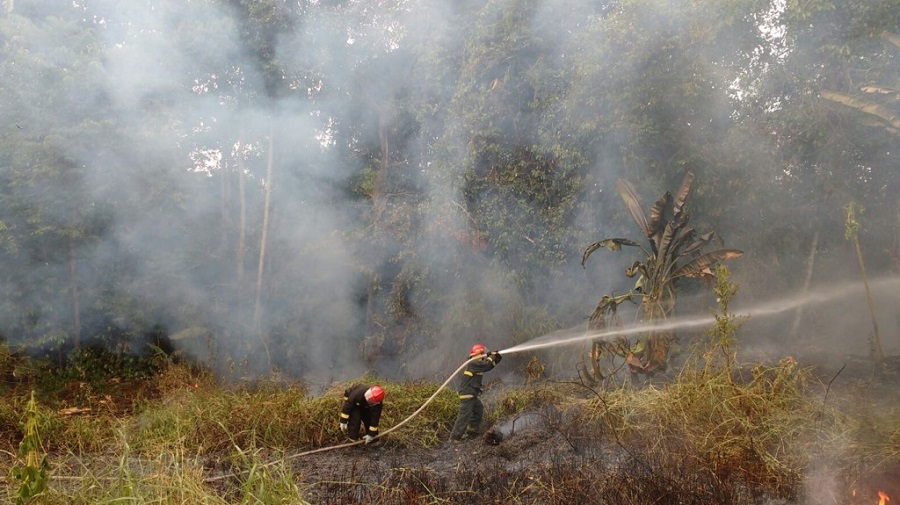
Fire: no
Smoke: yes